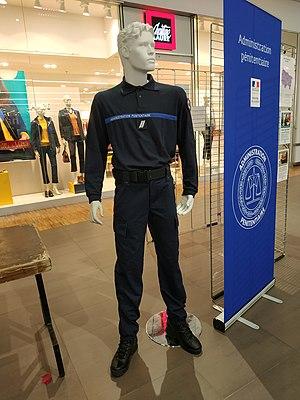
Mannequin portant l'uniforme de l'administration pénitentiaire Photo prise à Mundolsheim dans le cadre des rencontres de la sécurité intérieure de 2019
L’administration pénitentiaire française a une triple mission :